Integration Bee

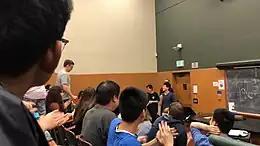
Viewers and participants of the 2020 Berkeley Integration Bee

Integration Bee contests continue to be held at MIT, with the champion awarded a hat carrying the title, "Grand Integrator." Integration Bee contests are now regularly conducted in major American colleges and universities.